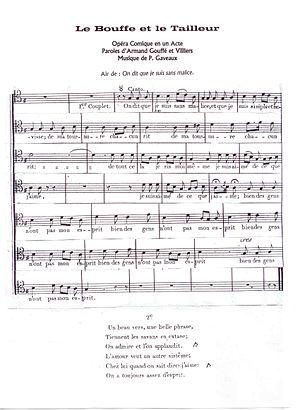
Air de On dit que je suis sans malice.
Cent et une petites misères est une œuvre unique dans l'histoire de la chanson française : une chanson composée par 39 chansonniers de goguettes et comptant 101 couplets.